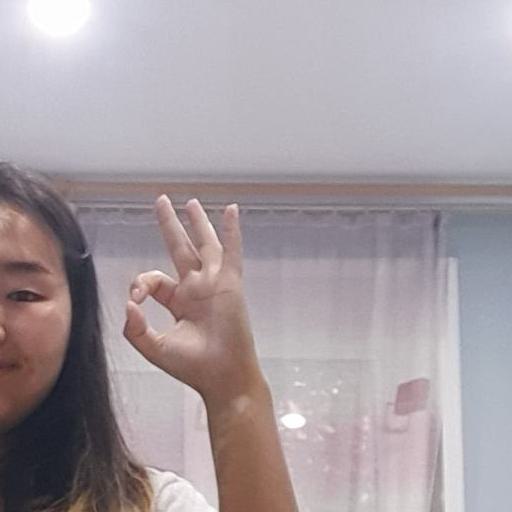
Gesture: ok